Annunciation Church, Mdina

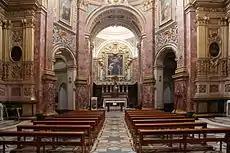
Interior of the church

Records mention that on the site of the present church stood an earlier church dedicated to the Nativity of Mary. Other sources mention that the chapel was dedicated to the Virgin of the Fortress (della Rocca). The chapel and the surrounding area was given to the Carmelites in the 1650s. The church was built between 1660 and 1675 on the designs of Mederico Blondel des Croisettes.